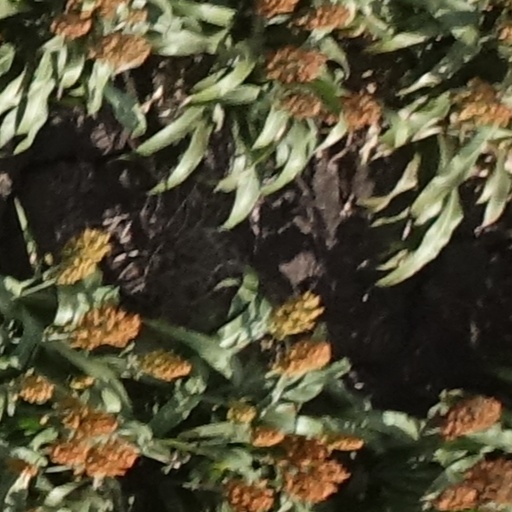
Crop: sorghum